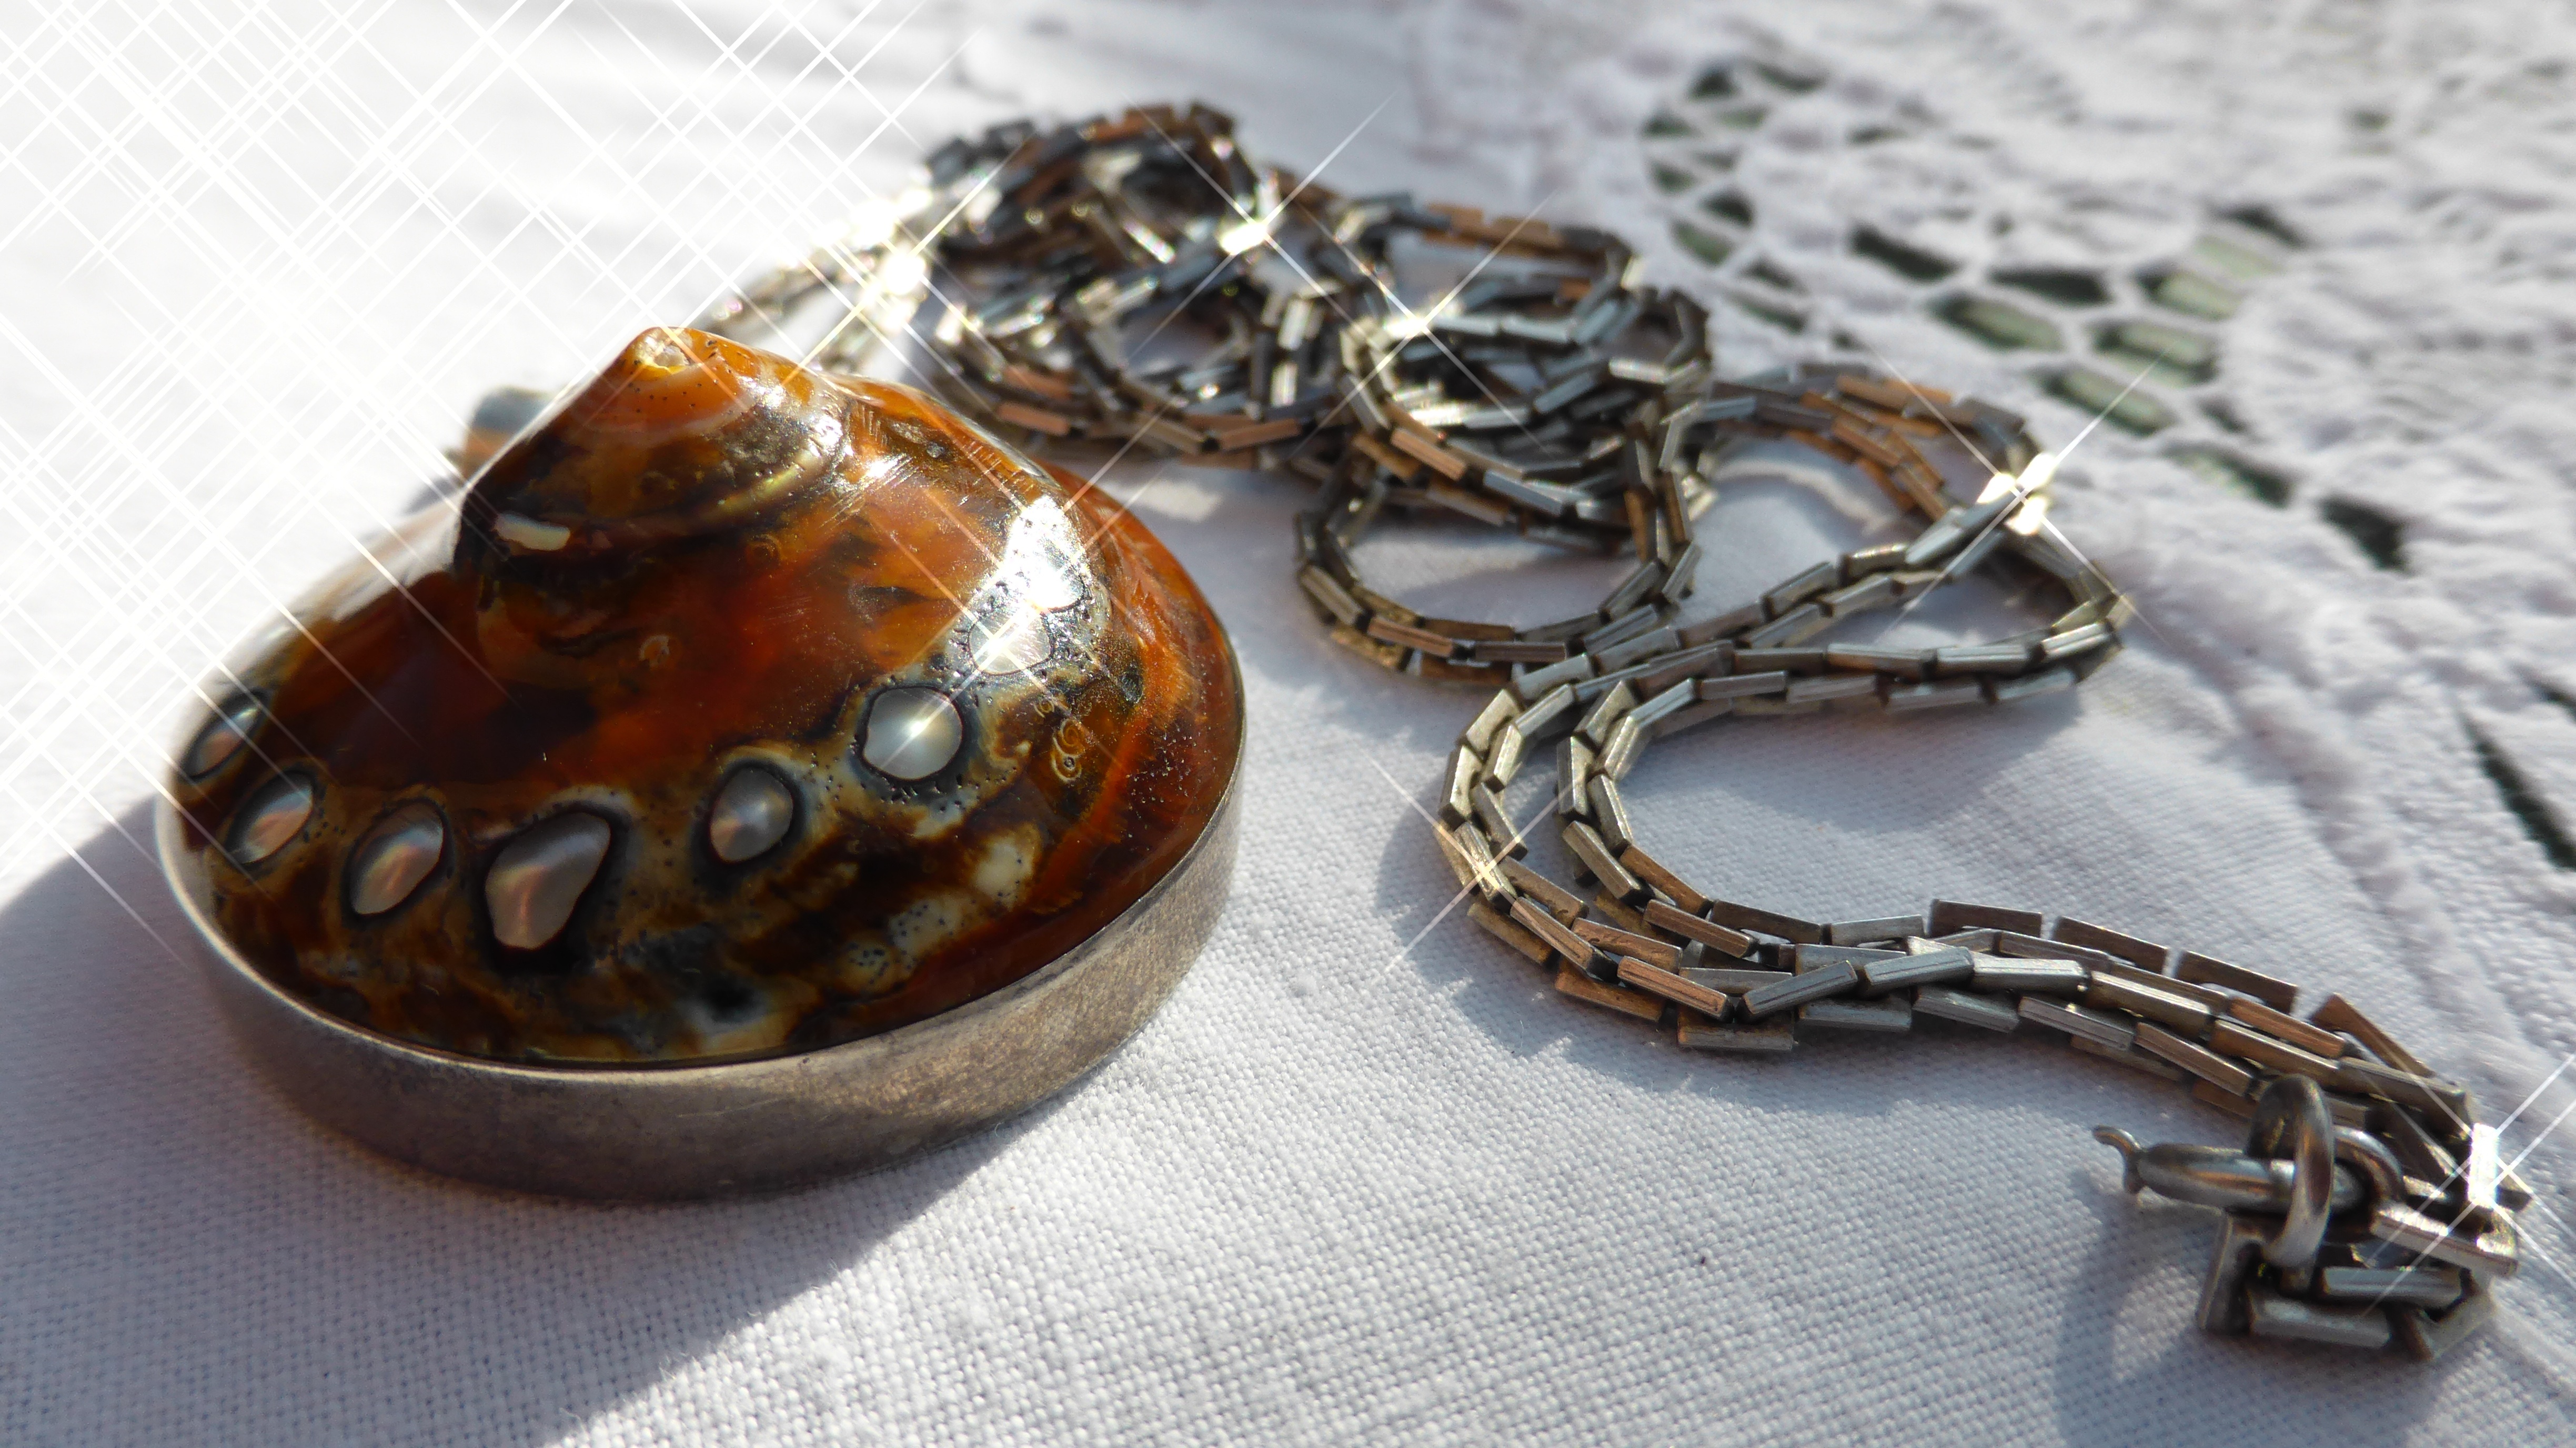
chain, fashion, bead, necklace, jewellery, art, snail, silver, trailers, jewelry making, silver jewelry, fashion accessory